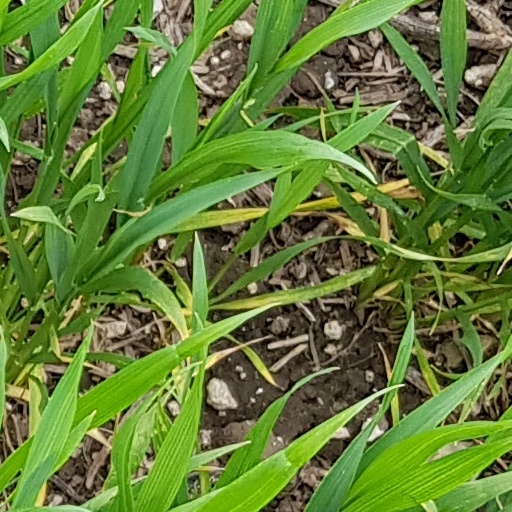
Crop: wheat